Kris O'Dowd

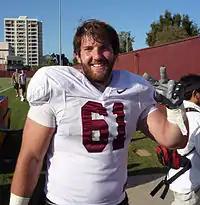
O'Dowd makes the USC "V" for victory sign after a 2008 fall practice at USC

Kristofer O'Dowd (born May 14, 1988) is an American former college football player who was a center for the USC Trojans. He was signed by the Arizona Cardinals of the National Football League (NFL) as an undrafted free agent in 2011.